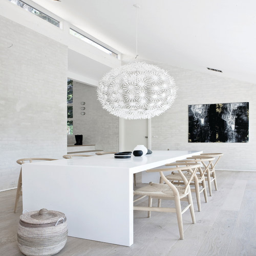
example of a large danish painted wood floor enclosed dining room design with white walls